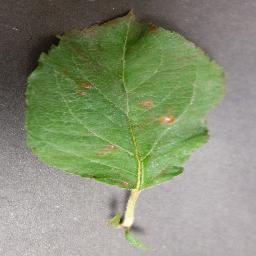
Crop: apple
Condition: cedar_rust